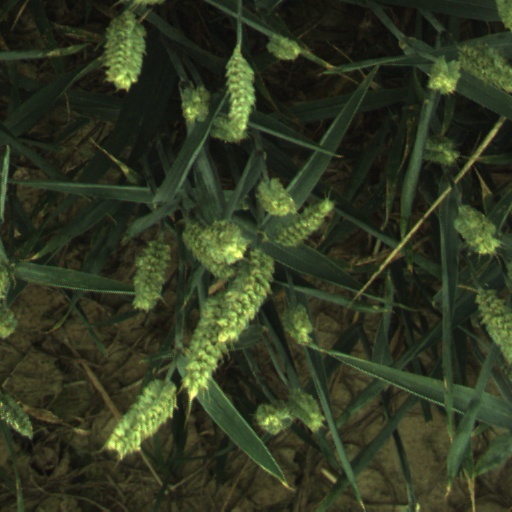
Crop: wheat